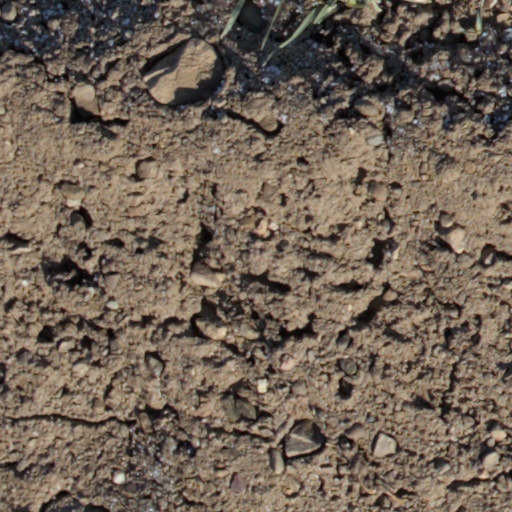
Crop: wheat